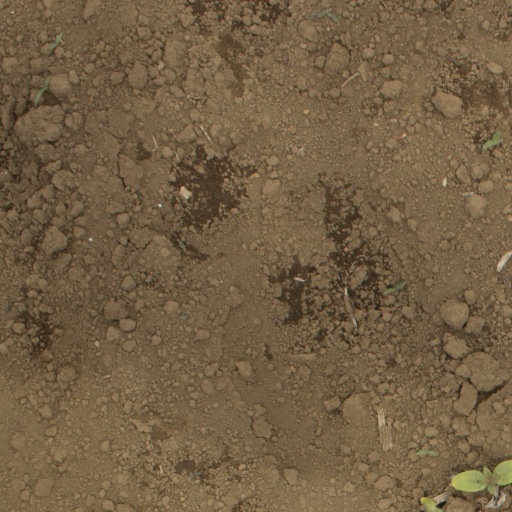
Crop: Jerusalem artichoke